Carroll College

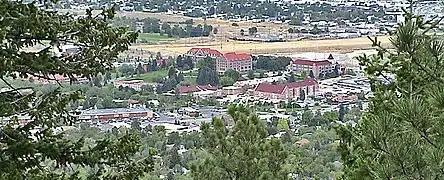
Southern portion of the Carroll College campus, as seen from atop Mount Helena

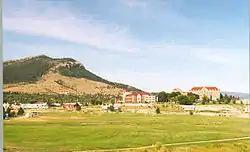
The Carroll College campus (right), viewed from the northeast, with Mount Helena in the left background

Carroll College has four residence halls on campus. These are Trinity Hall, Borromeo Hall, Guadalupe Hall, and St. Charles Hall. Additionally, Carroll has on-campus apartments open to 3rd year students and above. Carroll has community advisors on every floor of every residence hall. Among their duties are creating events for members of his or her floor.